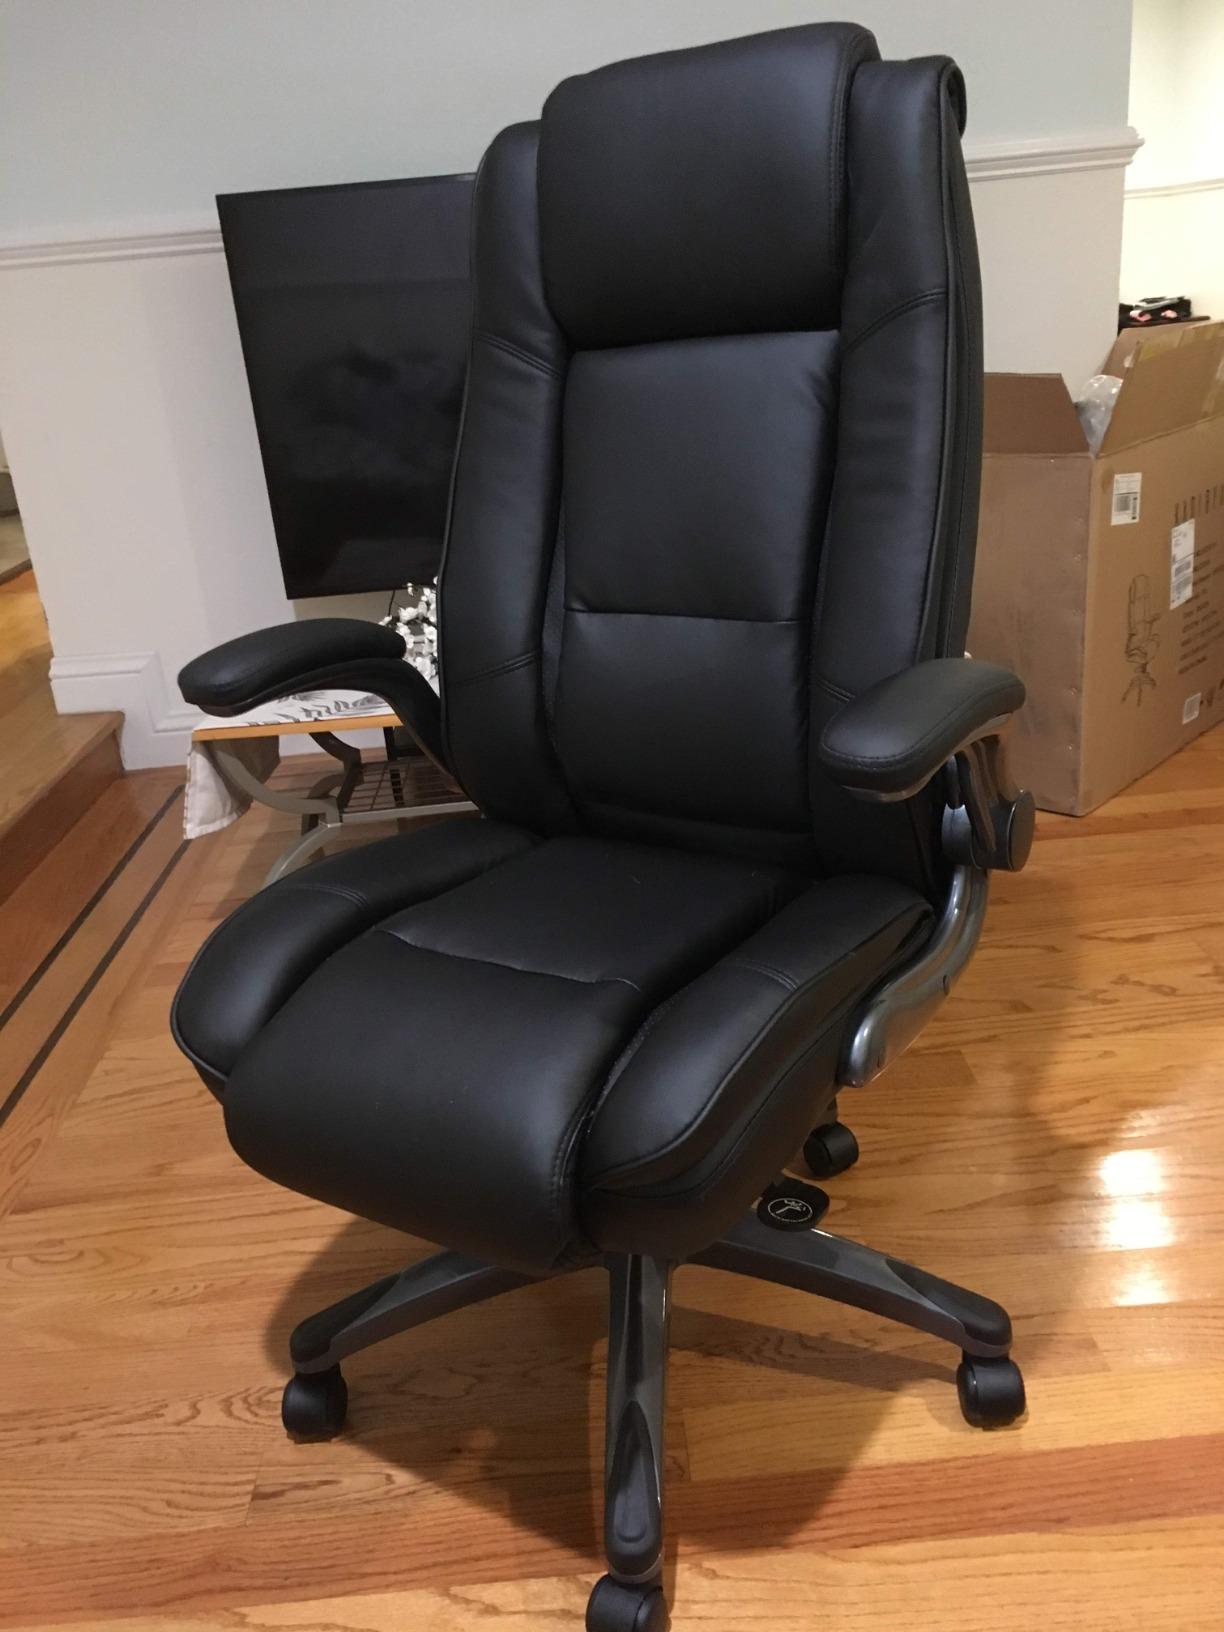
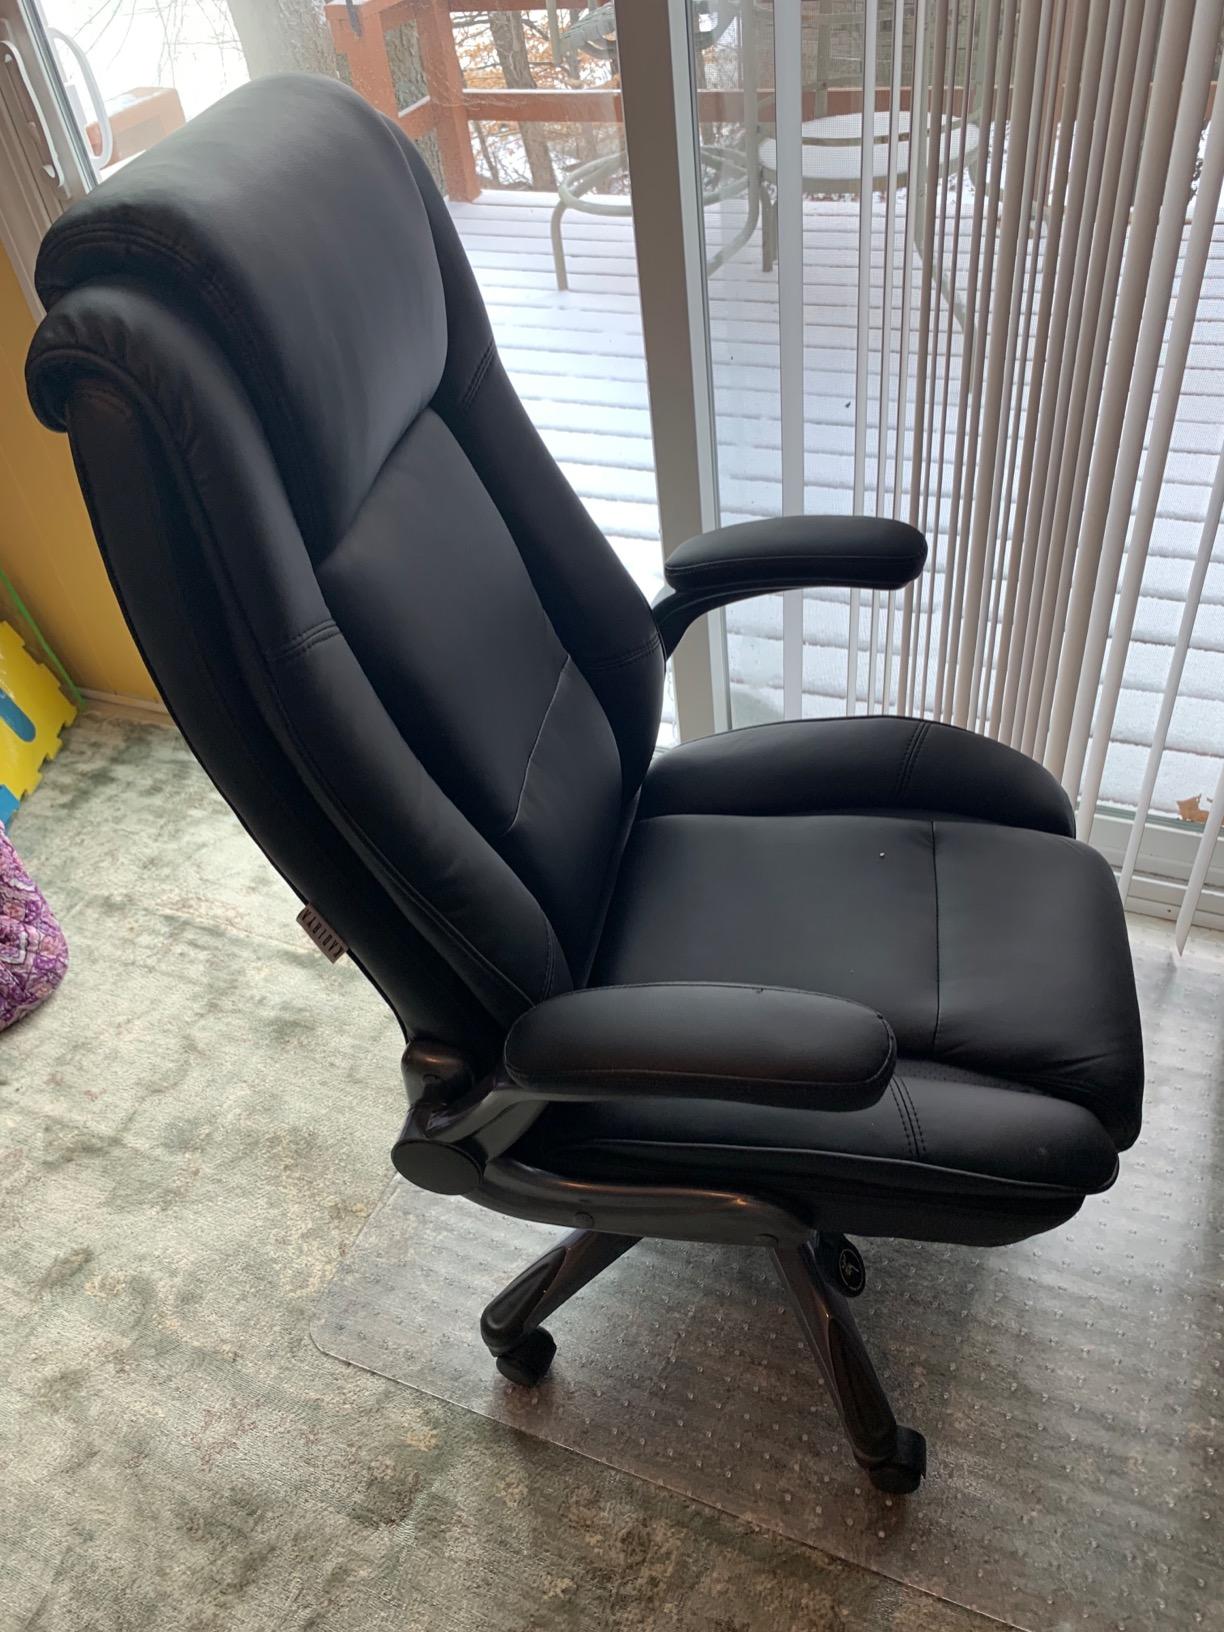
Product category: items_chair
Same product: yes